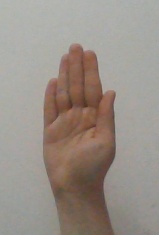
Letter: seen